Witten

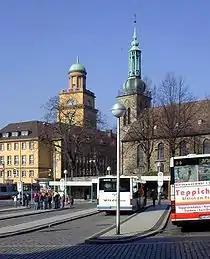
Townhall and Johannis-Church

In the local elections of 2004 the Social Democratic Party (SPD) was the largest party on the council with 24 seats. It was followed by the Christian Democratic Union (CDU) with 18 and the Alliance 90/The Greens with 7, the WBG (a conservative lis) and Free Democrats with four each, FLW (also a conservative list) with three, National Democratic Party two, and the PDS/WAL (socialists) and AUF Witten (a left wing list) with one each.